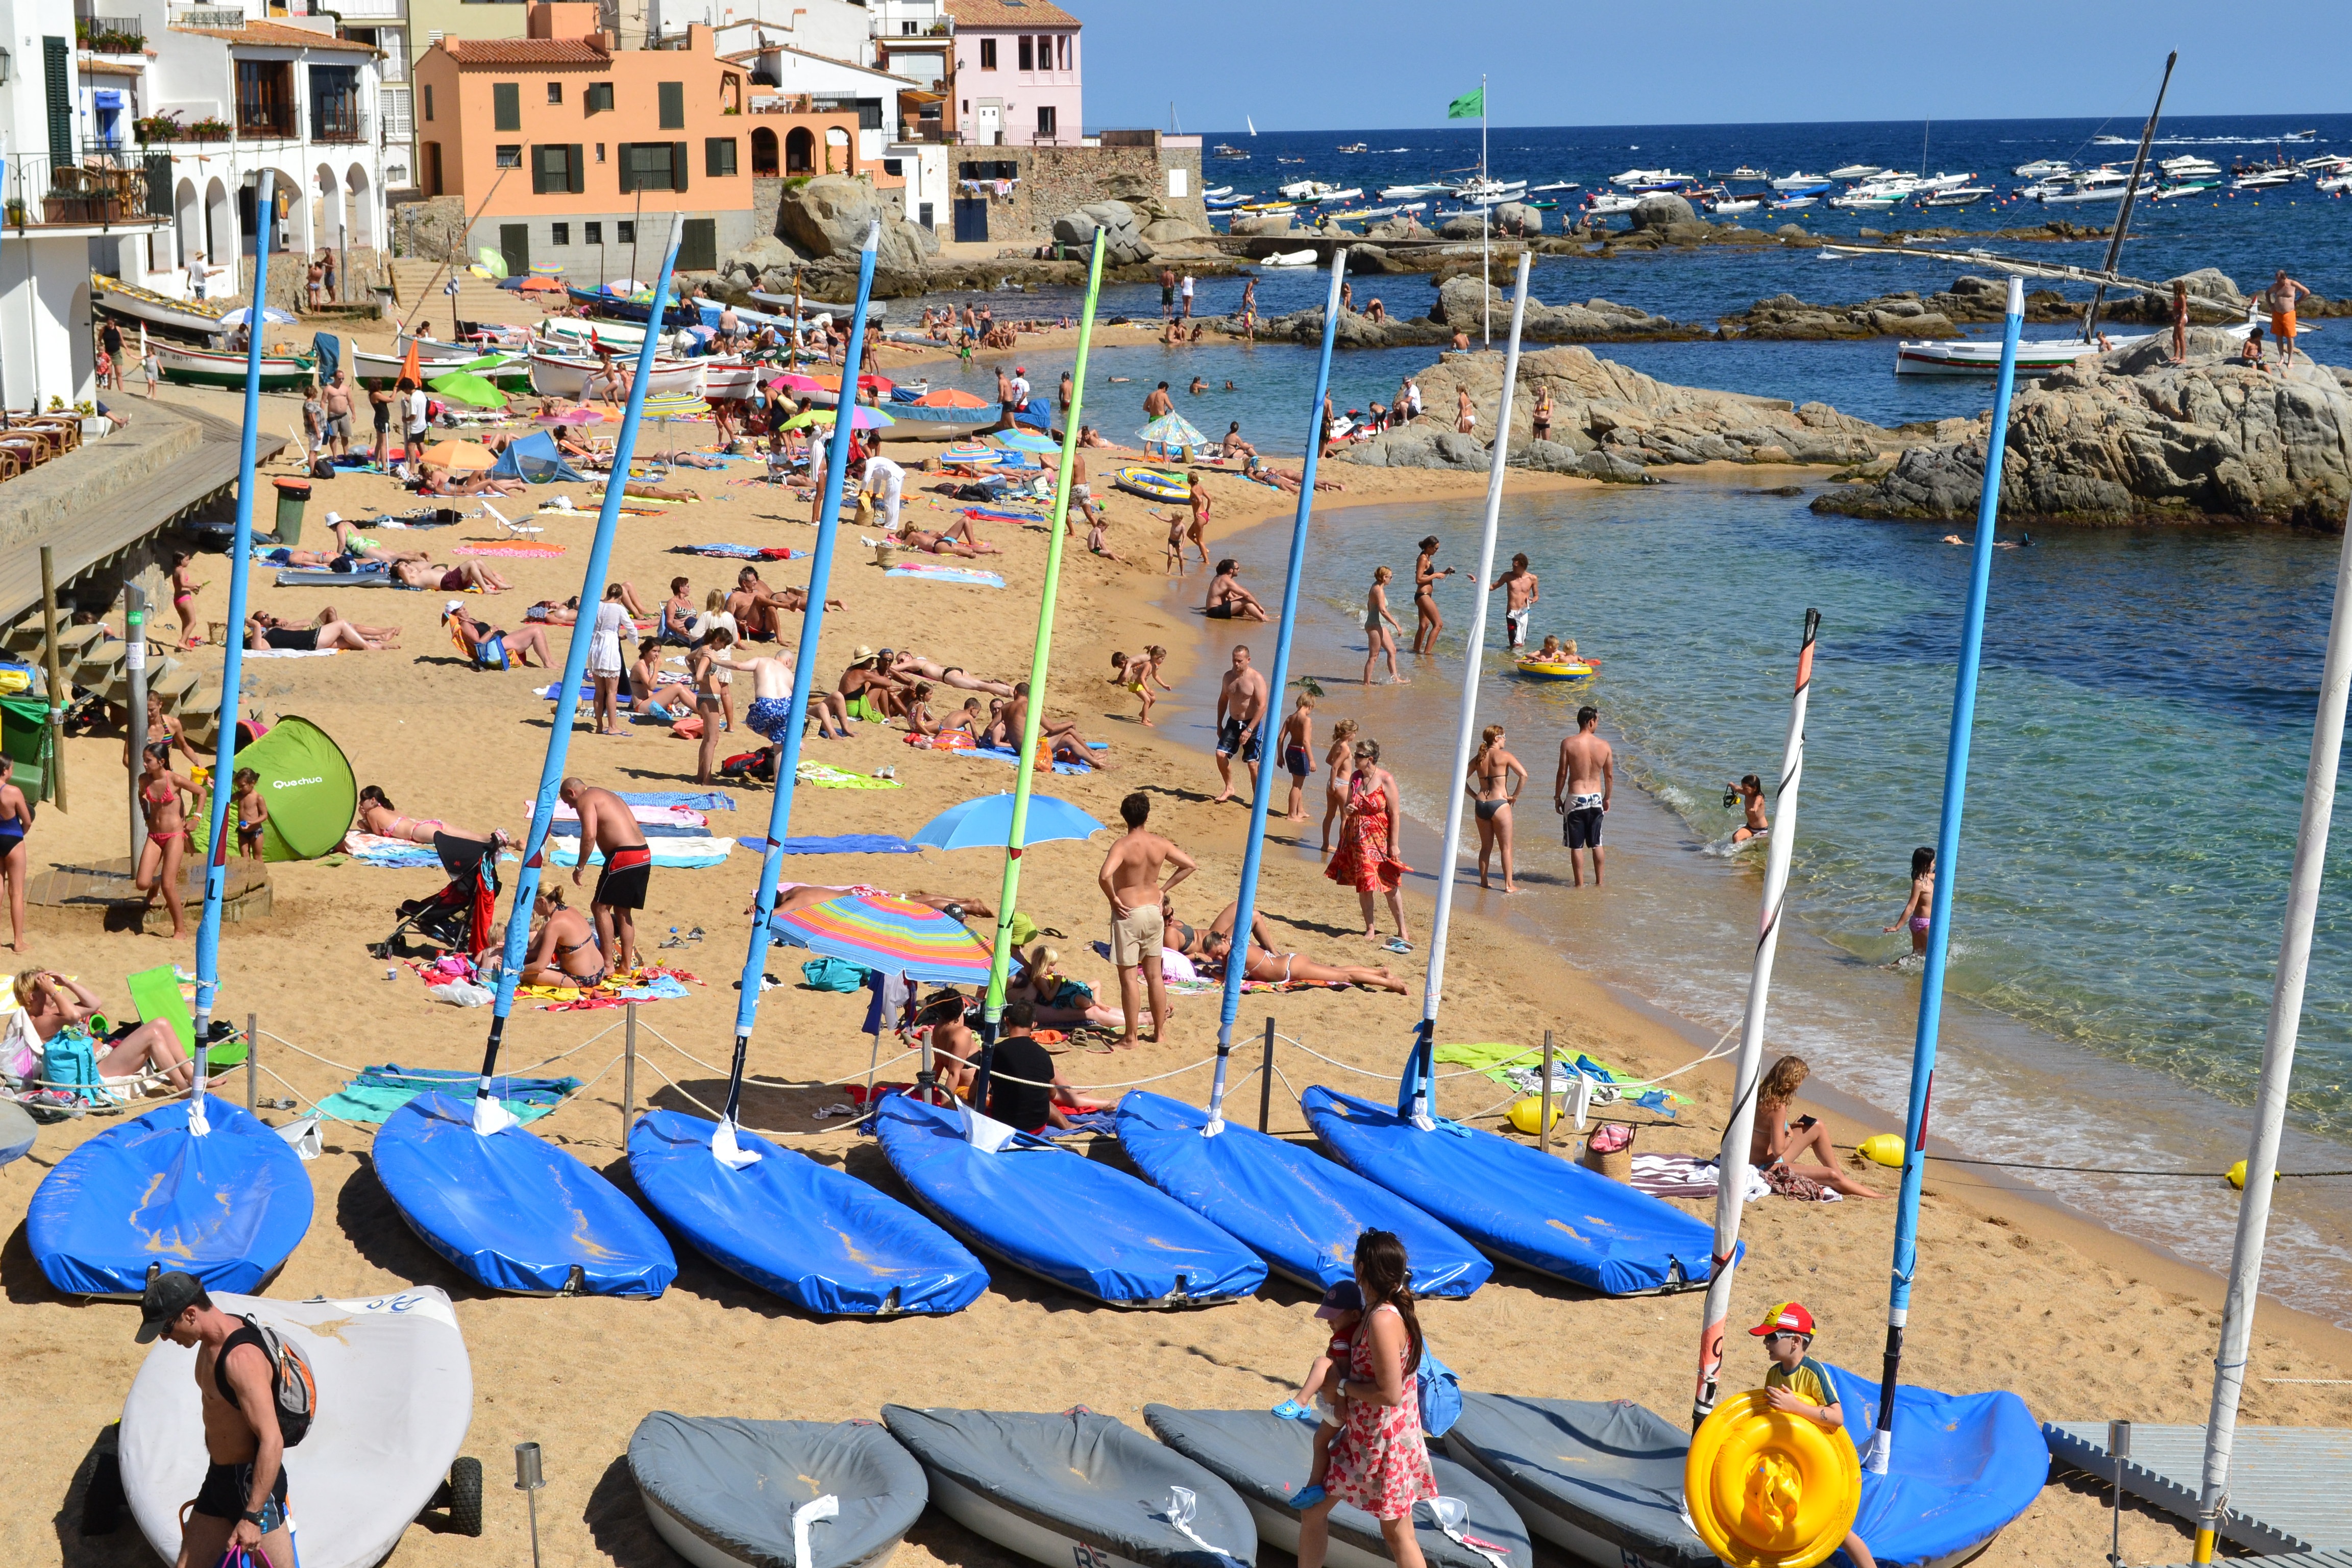
beach, landscape, sea, nature, seaside, mediterranean, blue, leisure, sailboat, spain, boats, marine, side, water park, maritime, sailboats, maritime landscape, costa brava